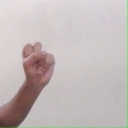
अक्षर: स